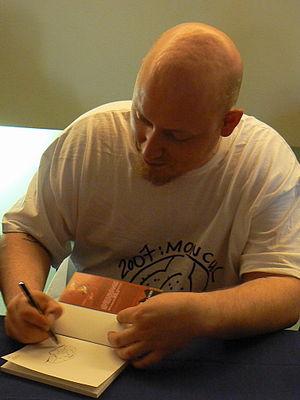
Manu Larcenet en dédicace à Nancy (avril 2007)
Le Combat ordinaire est une série de bande dessinée française créée par l'auteur Manu Larcenet et le coloriste Patrice Larcenet, éditée en album de 2003 à 2008 par Dargaud. La série est terminée.
Emmanuel Larcenet, dit Manu Larcenet ou simplement Larcenet, est un auteur de bande dessinée français, né le 6 mai 1969 à Issy-les-Moulineaux.
Le Combat ordinaire est le premier album de la série de bande dessinée Le Combat ordinaire de Manu Larcenet. L'album est publié par les éditions Dargaud en 2003. L'histoire se déroule en France, dans les années 2000 et narre la vie adulte de Marco, jeune photographe en manque d'inspiration. La bande dessinée a reçu le prix du meilleur album au festival de la bande dessinée d'Angoulême en 2004.